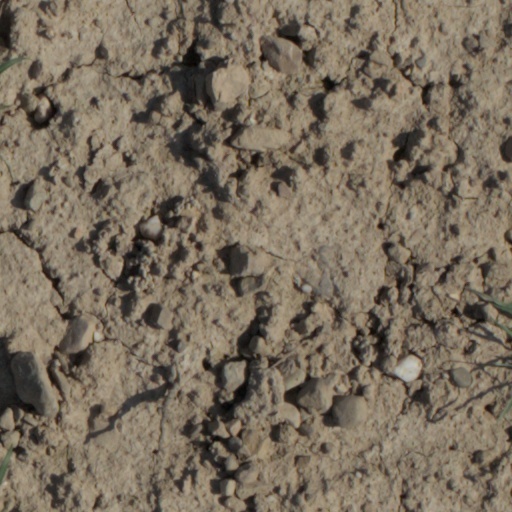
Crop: wheat